H Newman Reid Trophy

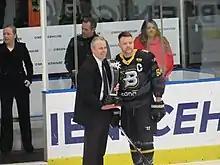
The H Newman Reid Trophy being presented to 2022 winners CBR Brave

Total number of premierships won by teams in the AIHL from the 2008 season onwards.